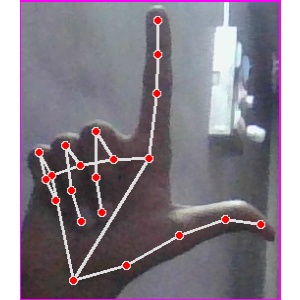
अक्षर: ल